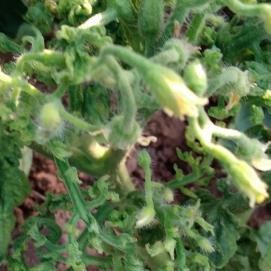
Crop: Tomato
Condition: virosis-d